Krapanj

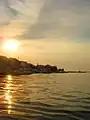
Krapanj

Many of the Adriatic Islands were populated in pre-history by the Illyrians. Krapanj however was first populated by Croatian Toma Jurić, a nobleman from Šibenik and a descendant of the Šubić family from Bribir. Jurić purchased the island in 1436 from the Šibenik County with the intention of building a Franciscan church on the uninhabited island. Realising their father's dream after his death, Jurić's 4 sons completed The Holy Cross Church and monastery in 1523 with blessings from Pope Eugene IV on one condition: only the Friars were to live and inhabit Krapanj.